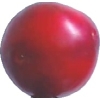
Label: cherry_wax_red